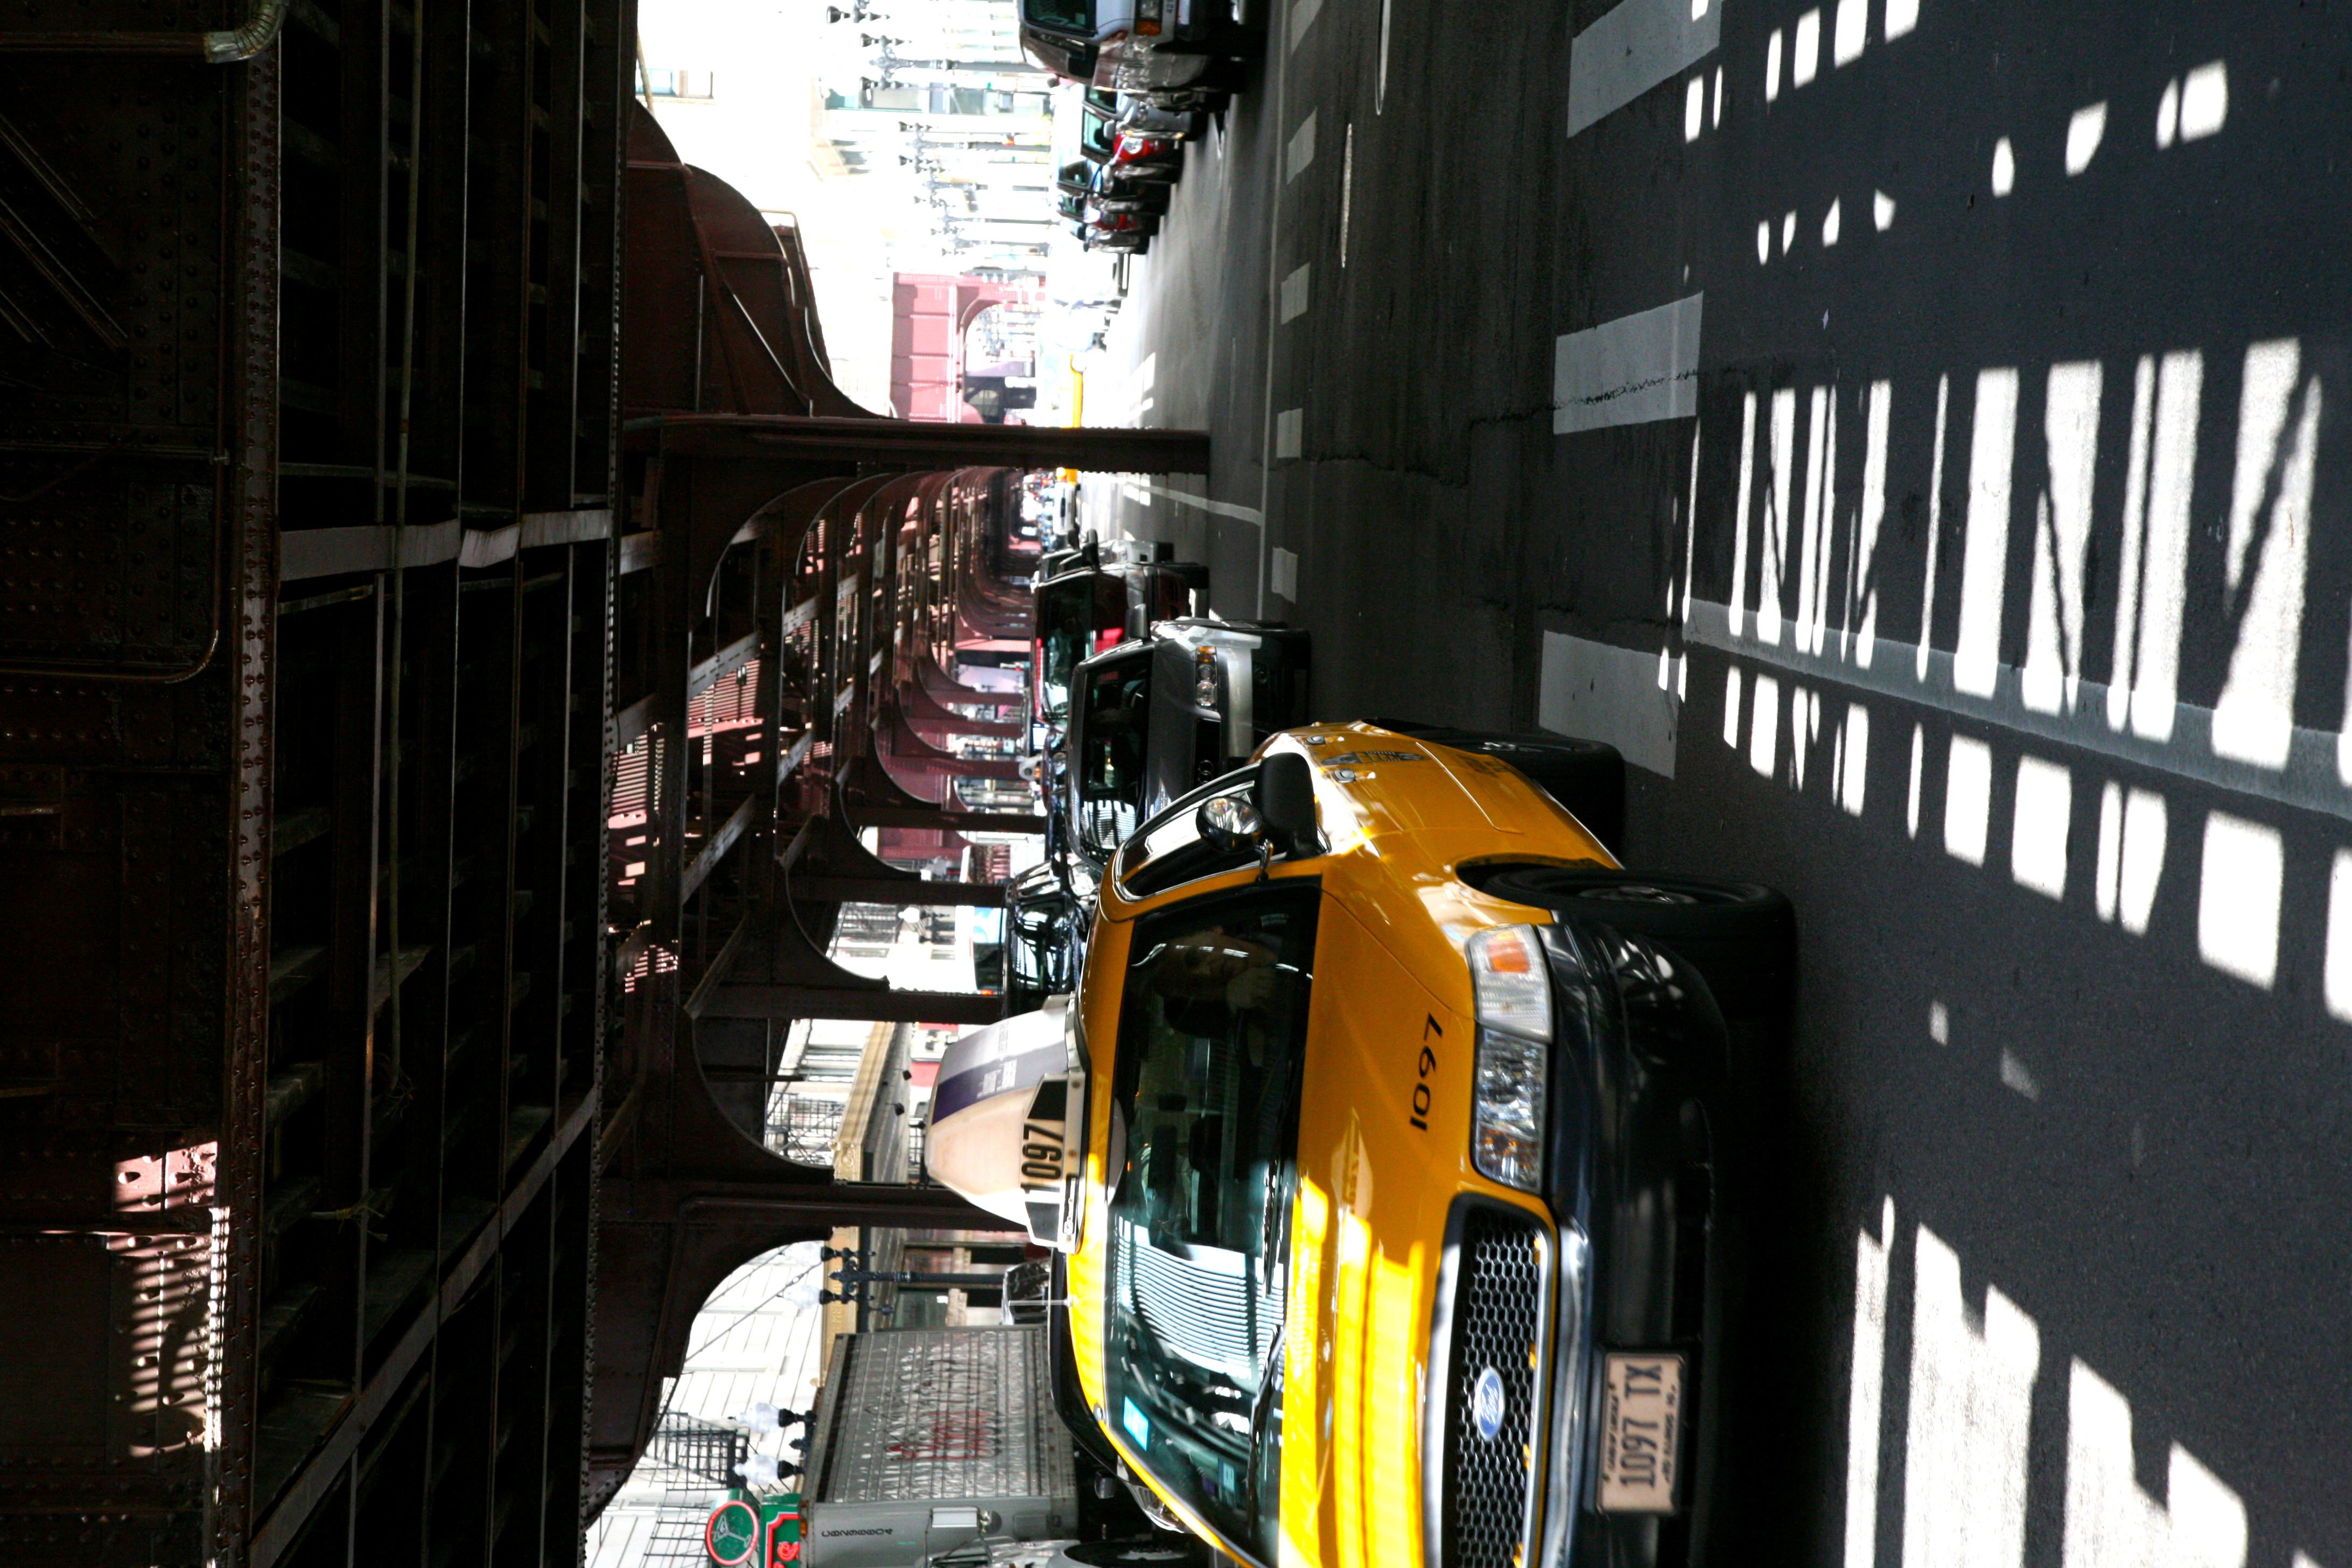
architecture, street, car, building, downtown, taxi, cab, vehicle, chicago, sports car, supercar, ford, 5d, race track, loop, auto show, automobile make, automotive design